Counterculture of the 1960s

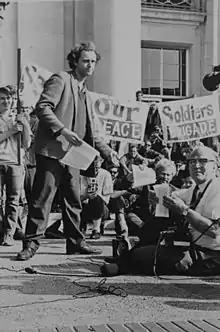
Free Speech activist Mario Savio on the steps of Sproul Hall, University of California, Berkeley, 1966

Many social issues fueled the growth of the larger counterculture movement. One was a nonviolent movement in the United States seeking to resolve constitutional civil rights illegalities, especially regarding general racial segregation, longstanding disfranchisement of Black people in the South by white-dominated state government, and ongoing racial discrimination in jobs, housing, and access to public places in both the North and the South.